Venom (2018 film)

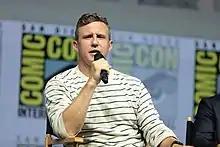
Fleischer promoting "Venom" at San Diego Comic-Con in July 2018

"Venom" was revived by Sony in March 2016, with Arad and Tolmach producing, and Dante Harper writing a new screenplay. The project was envisioned as a standalone film launching its own franchise, unrelated to Sony and Marvel Studios' new "Spider-Man" films. A year later, Sony gave the film an October 5, 2018, release date, and explained that Kurtzman was not involved with the new project. No new director had been signed, and Scott Rosenberg and Jeff Pinkner were now writing the screenplay. "Venom" was expected to begin a new shared universe independent of the MCU, and was initially aiming for an R-rating on a smaller budget, inspired by 20th Century Fox's success doing so with the "X-Men" films "Deadpool" (2016) and "Logan" (2017). Sony's director shortlist for the film was believed to include Adi Shankar, known for his dark, R-rated takes "on the properties he grew up on", and Adam Wingard. In May, Sony announced that Tom Hardy would star as Eddie Brock and Venom in "Venom", to be directed by Ruben Fleischer and officially begin a new shared universe, later titled "Sony's Spider-Man Universe". Fleischer was chosen after a long search by Sony, and as a longtime fan of the character expressed excitement at the visual possibilities of portraying Venom on film and the potential thematic ideas associated with the character such as duality. David F. Sandberg met with Sony beforehand to discuss the possibility of directing the film, reading its script and meeting with them, but Sandberg had already been approached by Warner Bros. to make the DC Extended Universe (DCEU) film "Shazam!" (2019), preferring to direct "Shazam!" over "Venom" due to that film's crew consisting of people Sandberg had worked with at New Line Cinema. The casting of Hardy, whose son was a big fan of Venom, happened quickly after he left director J. C. Chandor's "Triple Frontier" (2019) in April and Sony "saw an opportunity to court an in-demand talent". Hardy was paid $7 million for his involvement. Hardy practiced mixed martial arts, boxing, and jiu-jitsu for five weeks for the role.